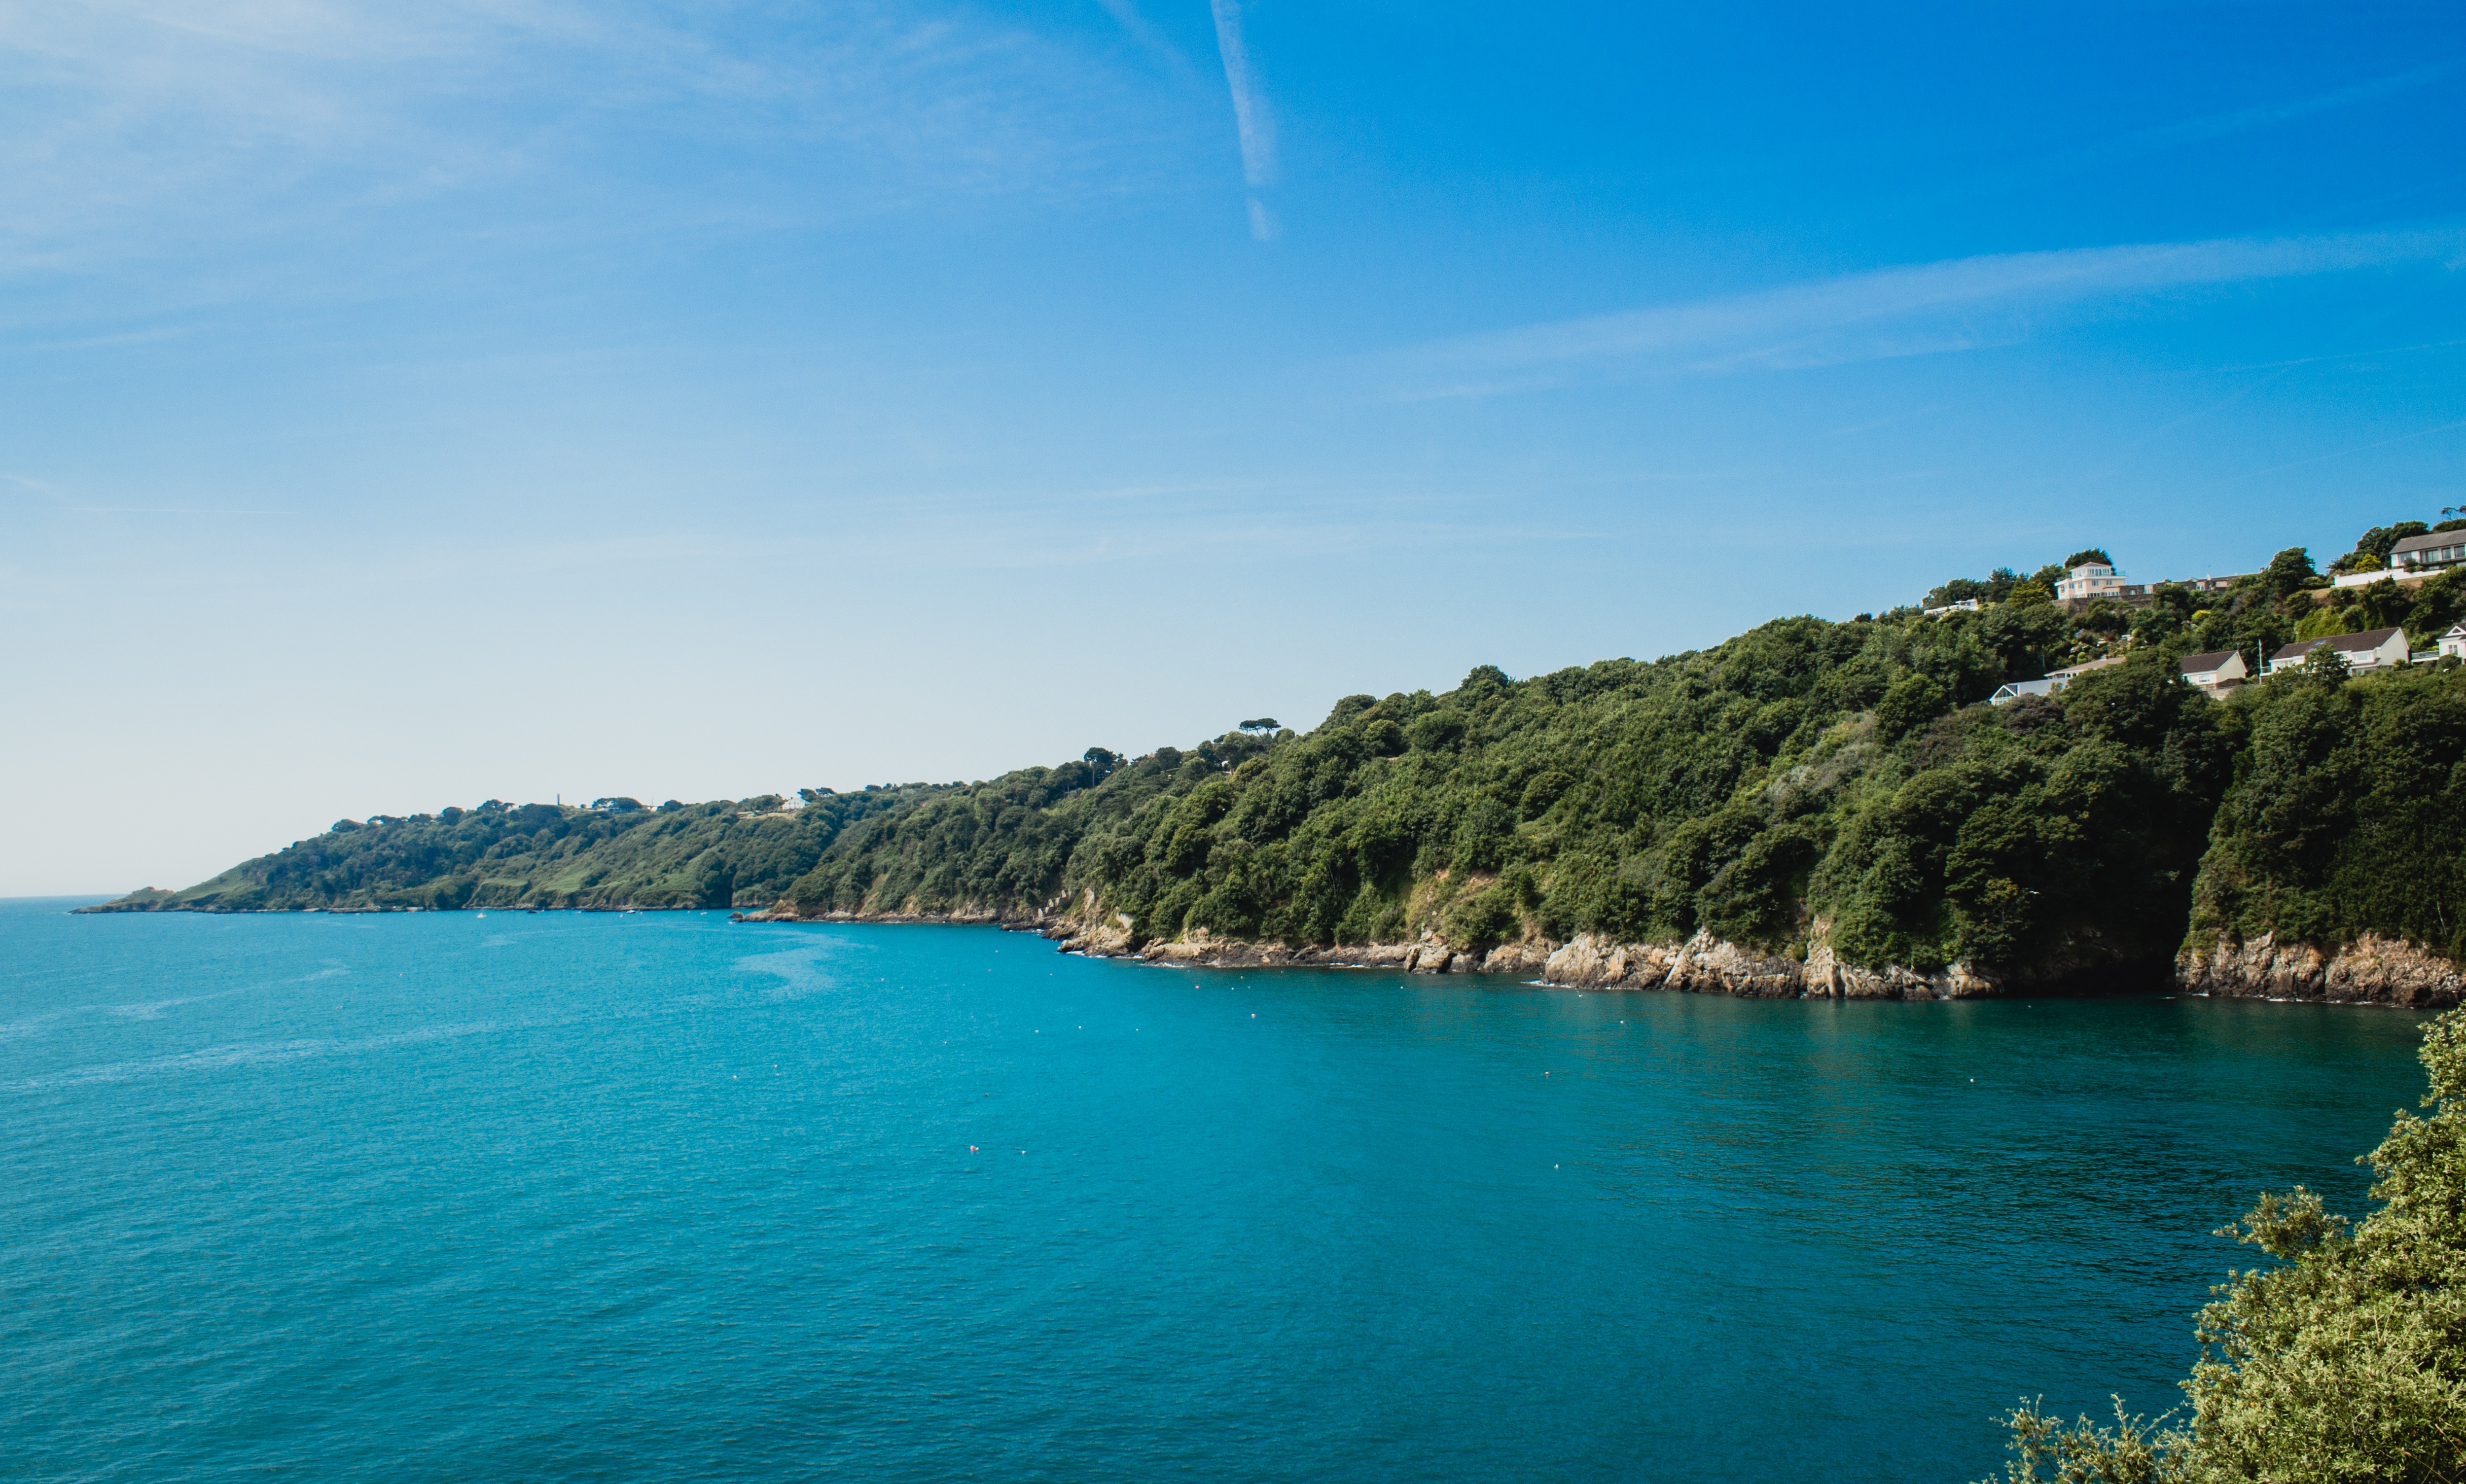
beach, landscape, sea, coast, ocean, horizon, sky, shore, lake, land, vacation, cove, green, lagoon, bay, island, reservoir, body of water, rocks, archipelago, caribbean, cape, islet, landform, guernsey